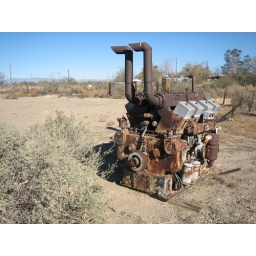
This locomotive engine sits deserted on the side of the road in Bowie.